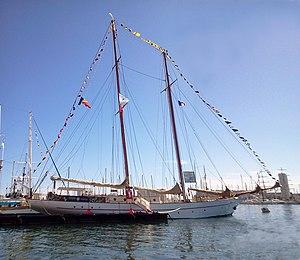
L’Adornate est une goélette roumaine, de construction néerlandaise, qui a été réaménagée de 1997 à 2006 en voilier-charter.